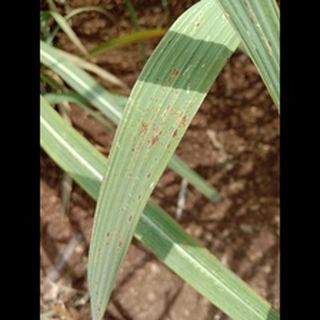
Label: sugarcane_rust